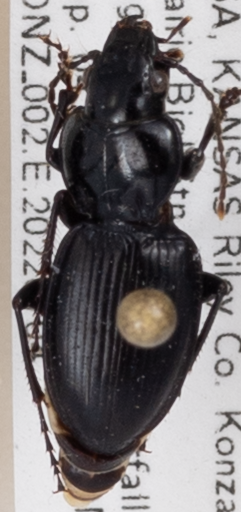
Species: Cyclotrachelus substriatus
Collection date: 2022-07-04
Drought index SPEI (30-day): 1.01
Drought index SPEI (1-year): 0.47
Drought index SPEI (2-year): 0.03